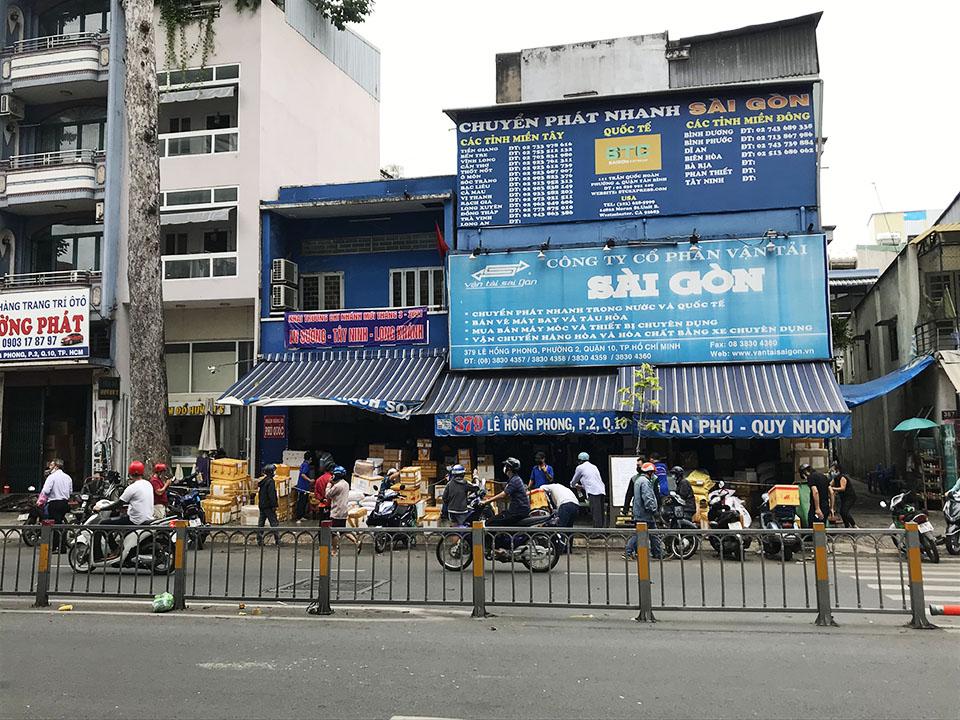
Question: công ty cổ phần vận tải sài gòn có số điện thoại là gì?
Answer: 0838304357 hoặc 0838304359 hoặc 0838304360 hoặc 0838304380